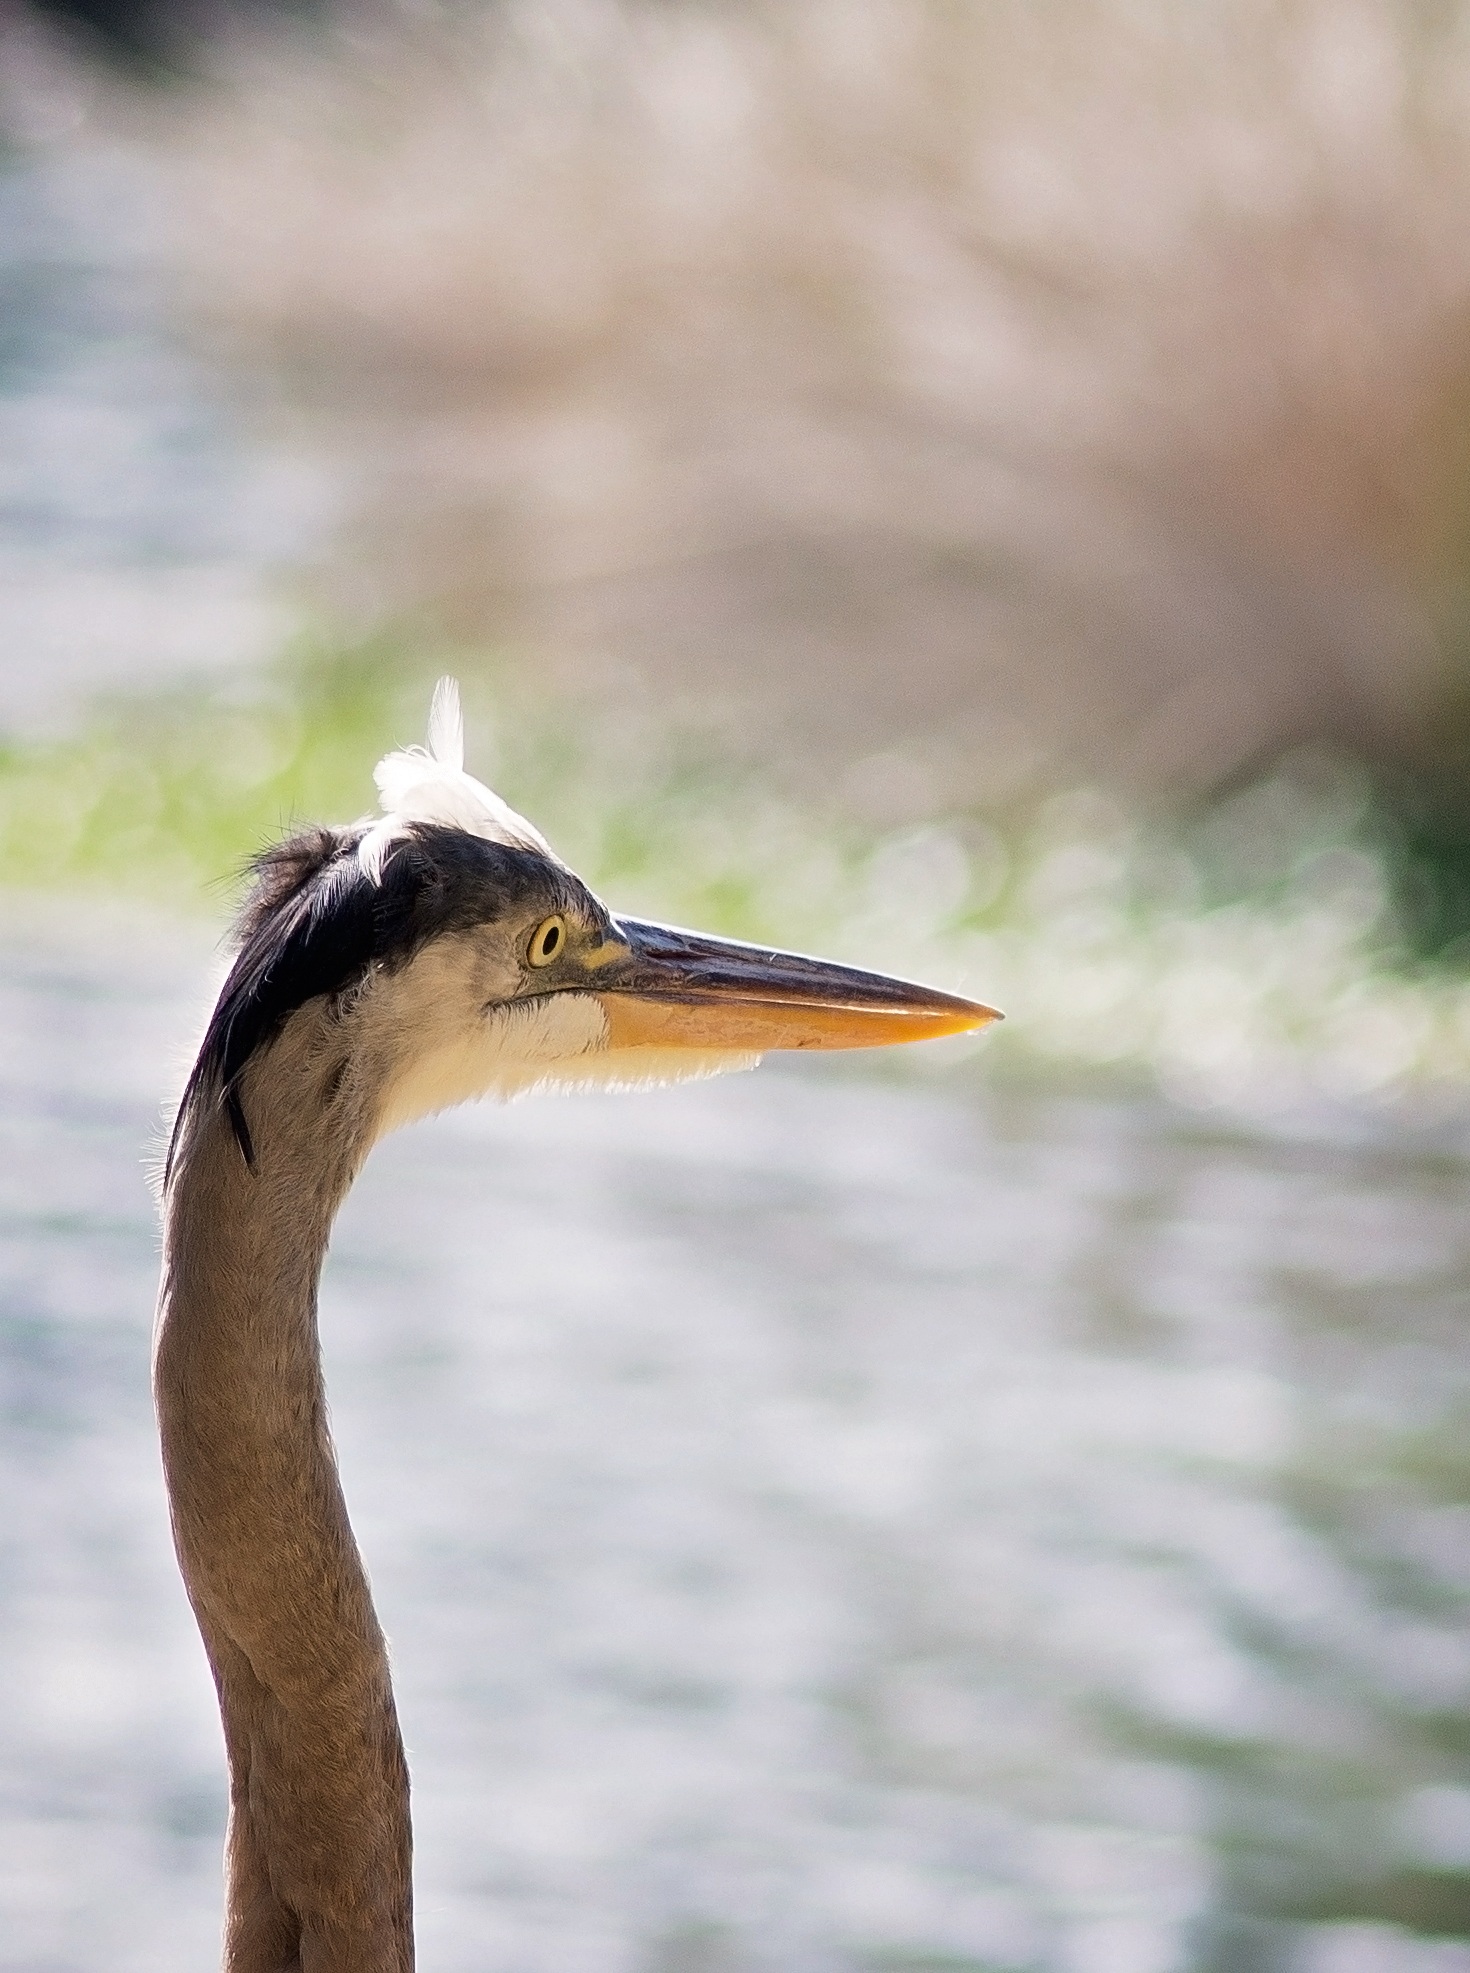
water, nature, bird, wildlife, beak, close, fauna, close up, eye, vertebrate, up, heron